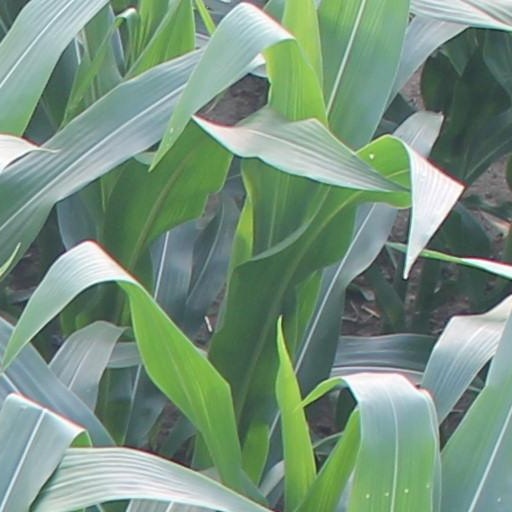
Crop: maize; corn